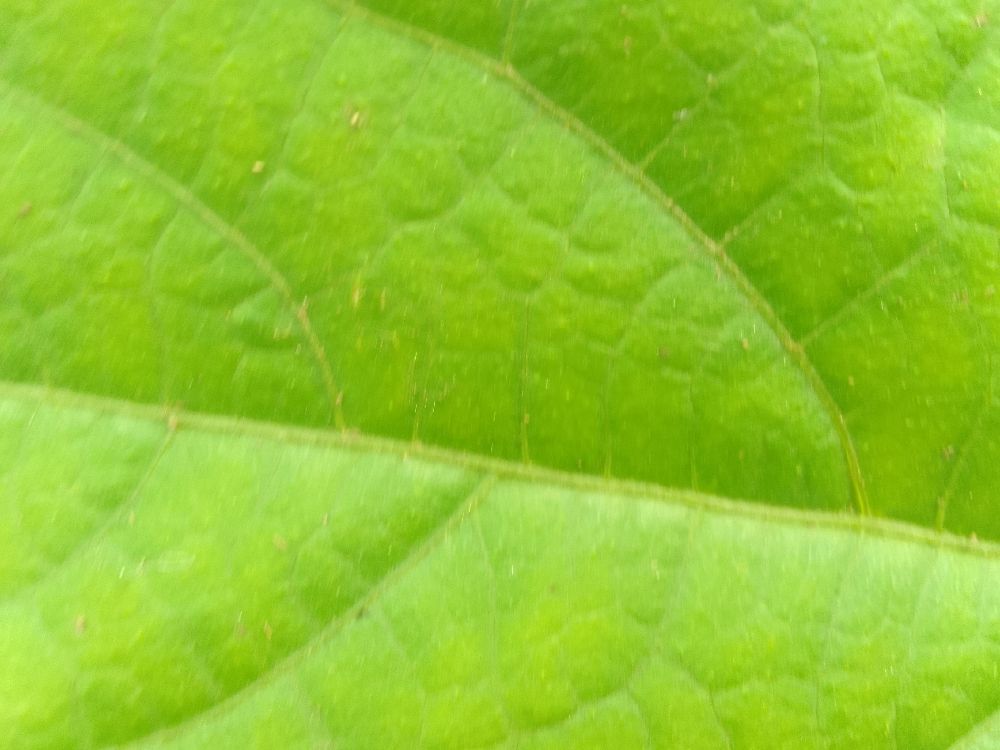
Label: healthy